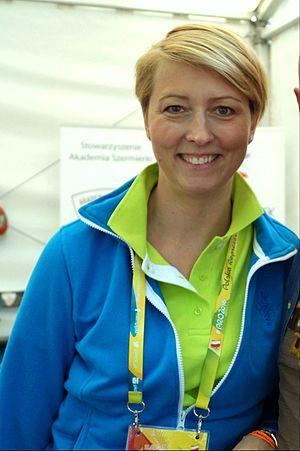
Magdalena Mroczkiewicz, née le 28 août 1979 à Gdańsk, est une escrimeuse polonaise, pratiquant le fleuret.